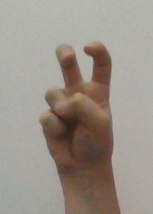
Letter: toot